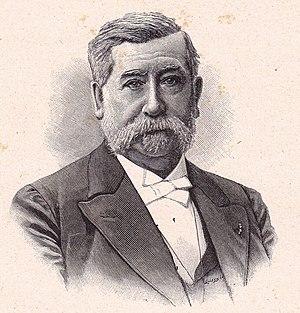
17 juillet : Barthélemy Thimonnier et l'ingénieur des mines Auguste Ferrand déposent le brevet de la première machine à coudre.